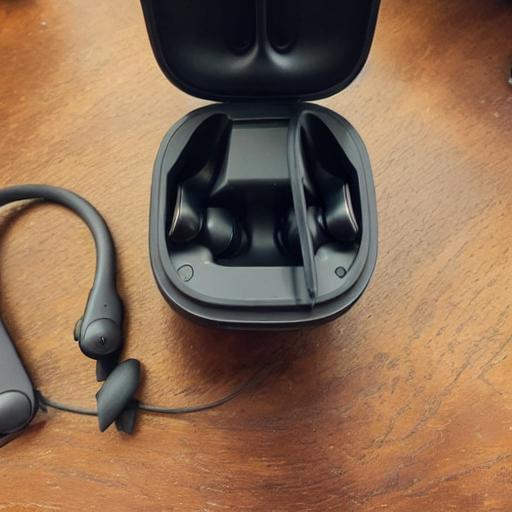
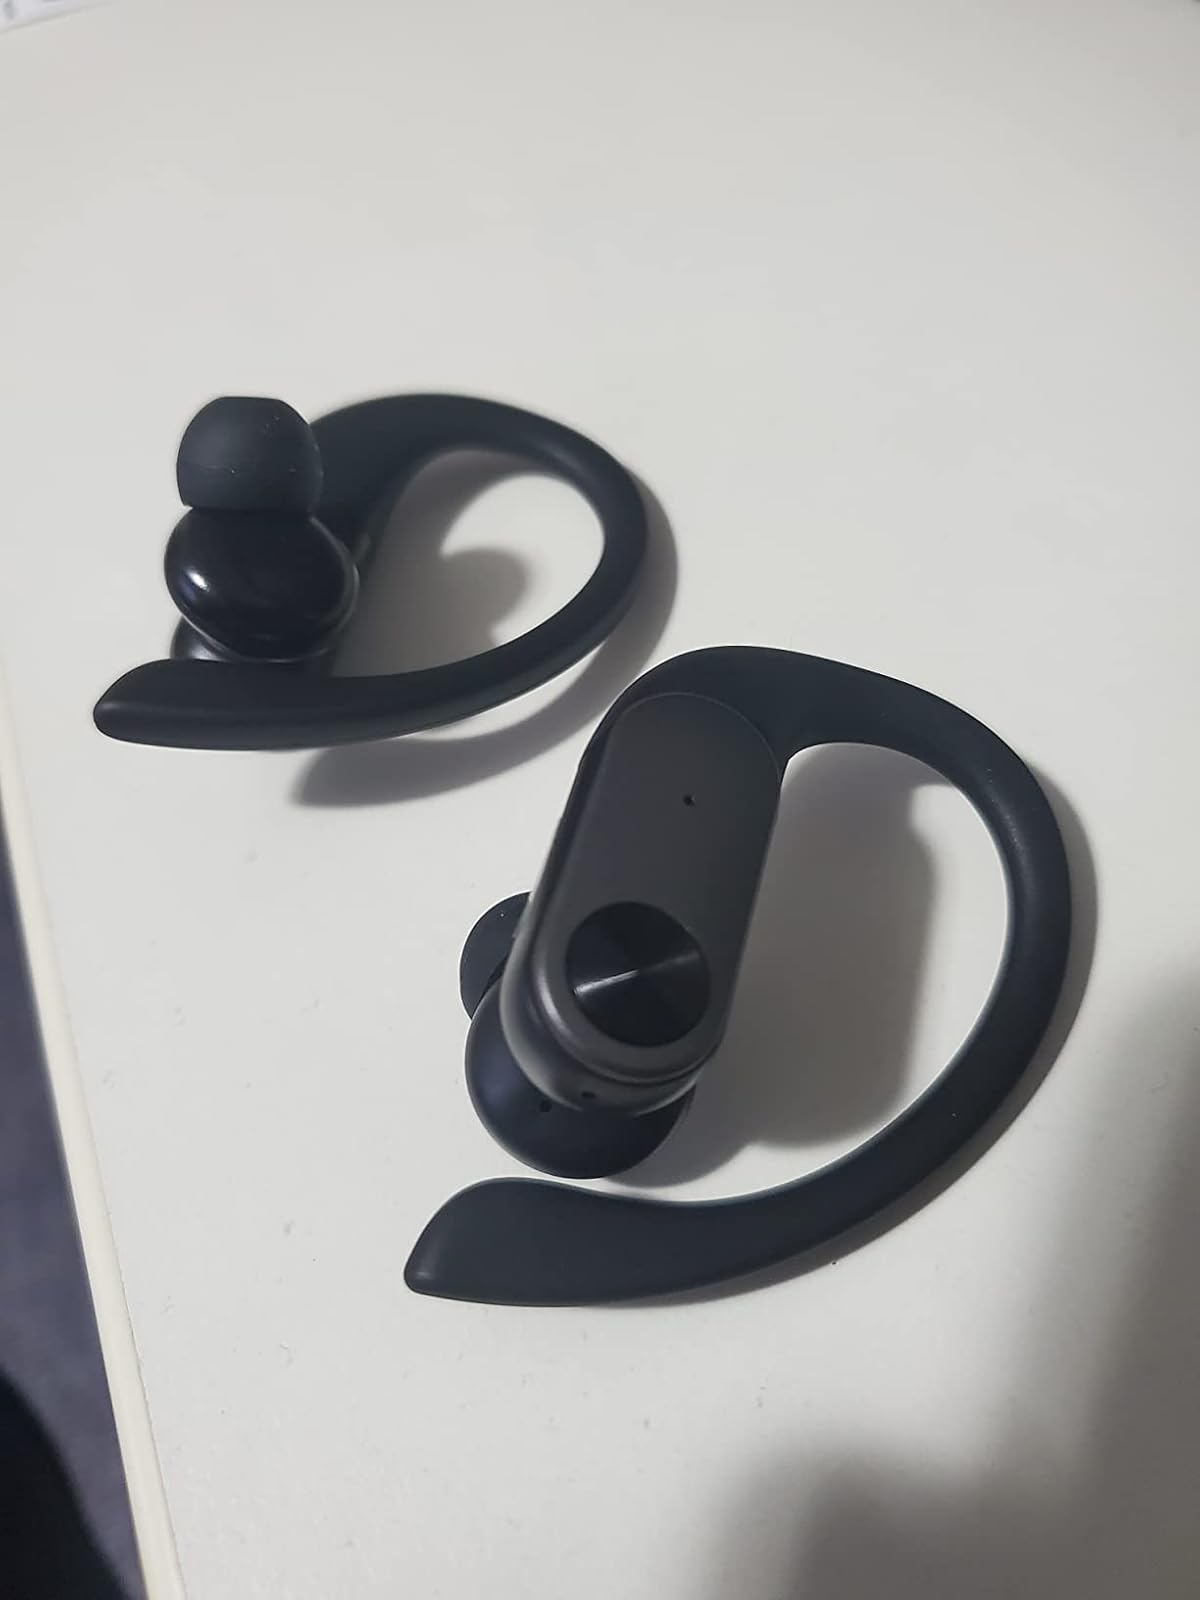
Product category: earbuds
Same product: no